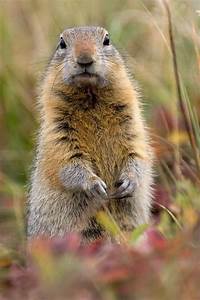
Label: scoiattolo